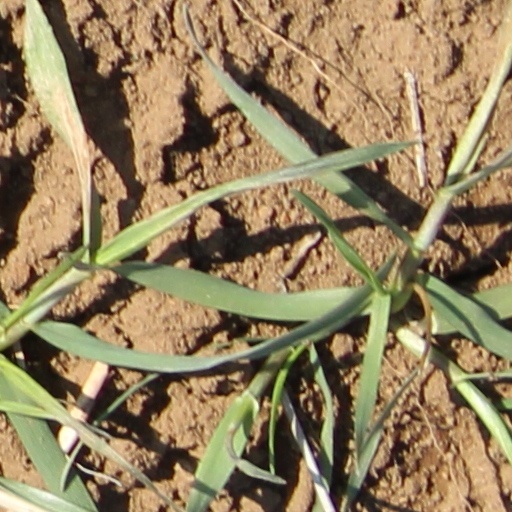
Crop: wheat